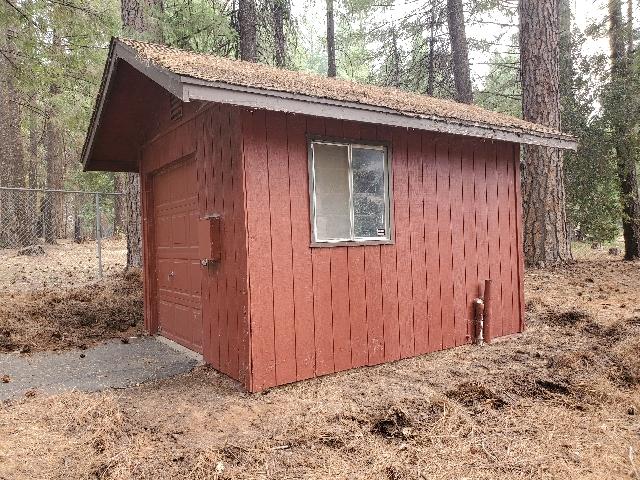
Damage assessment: no_damage